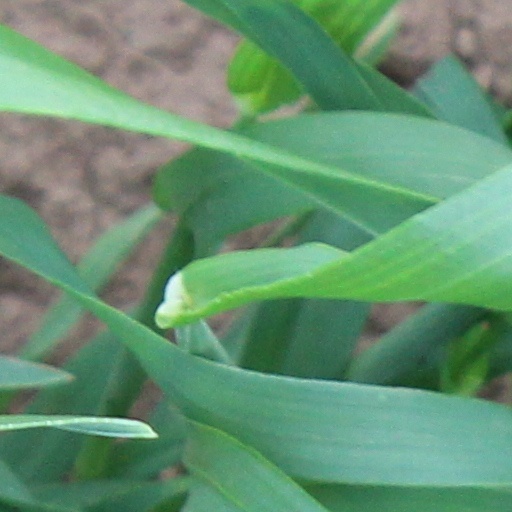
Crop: wheat